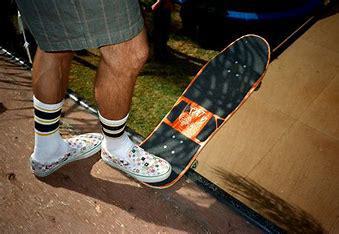
Brand: Vans
Model: Skate